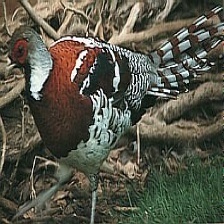
Species: ELLIOTS  PHEASANT
Scientific name: SYRMATICUS ELLIOTI